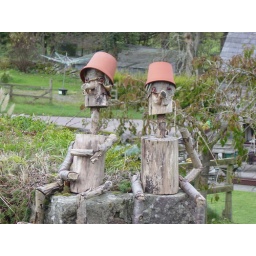
Sitting on someones front wall in Brecon, Wales on the green route from the Brecon Visitor's Centre.